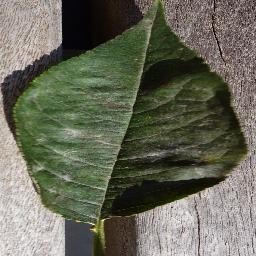
Label: Cherry___Powdery_mildew